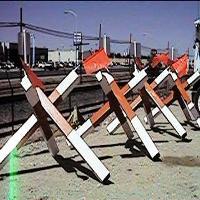
Weather: sun or clear